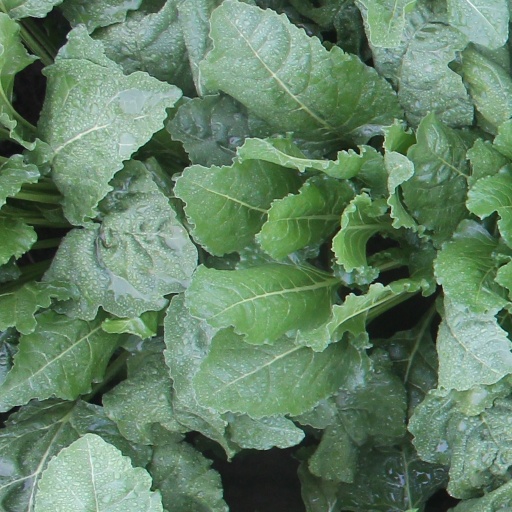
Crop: sugar beet